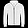
Label: Coat